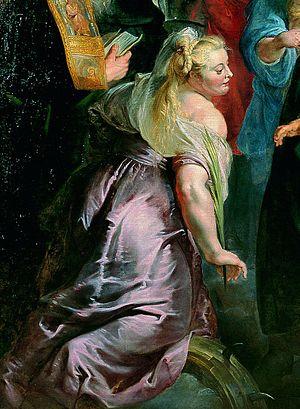
Peinture
Saint Dominique et Saint François préservant le monde de la colère du Christ est une huile sur toile de 5,65 mètres de hauteur sur 3,65 mètres de largeur, peinte par Rubens en 1620 ; il est exposé au musée des Beaux-Arts de Lyon.